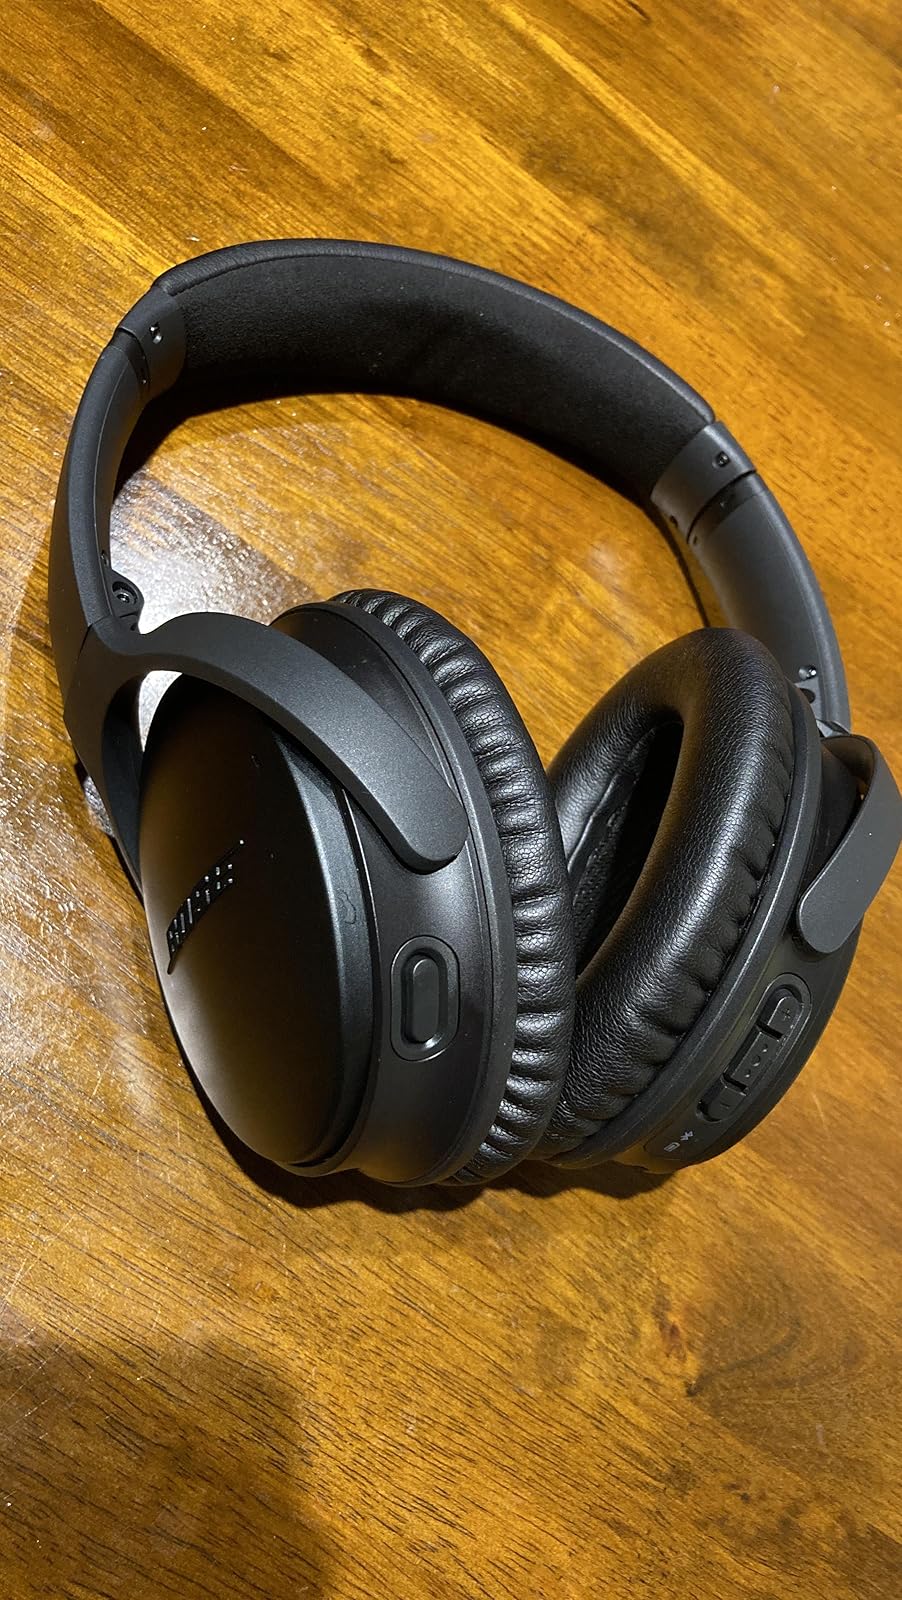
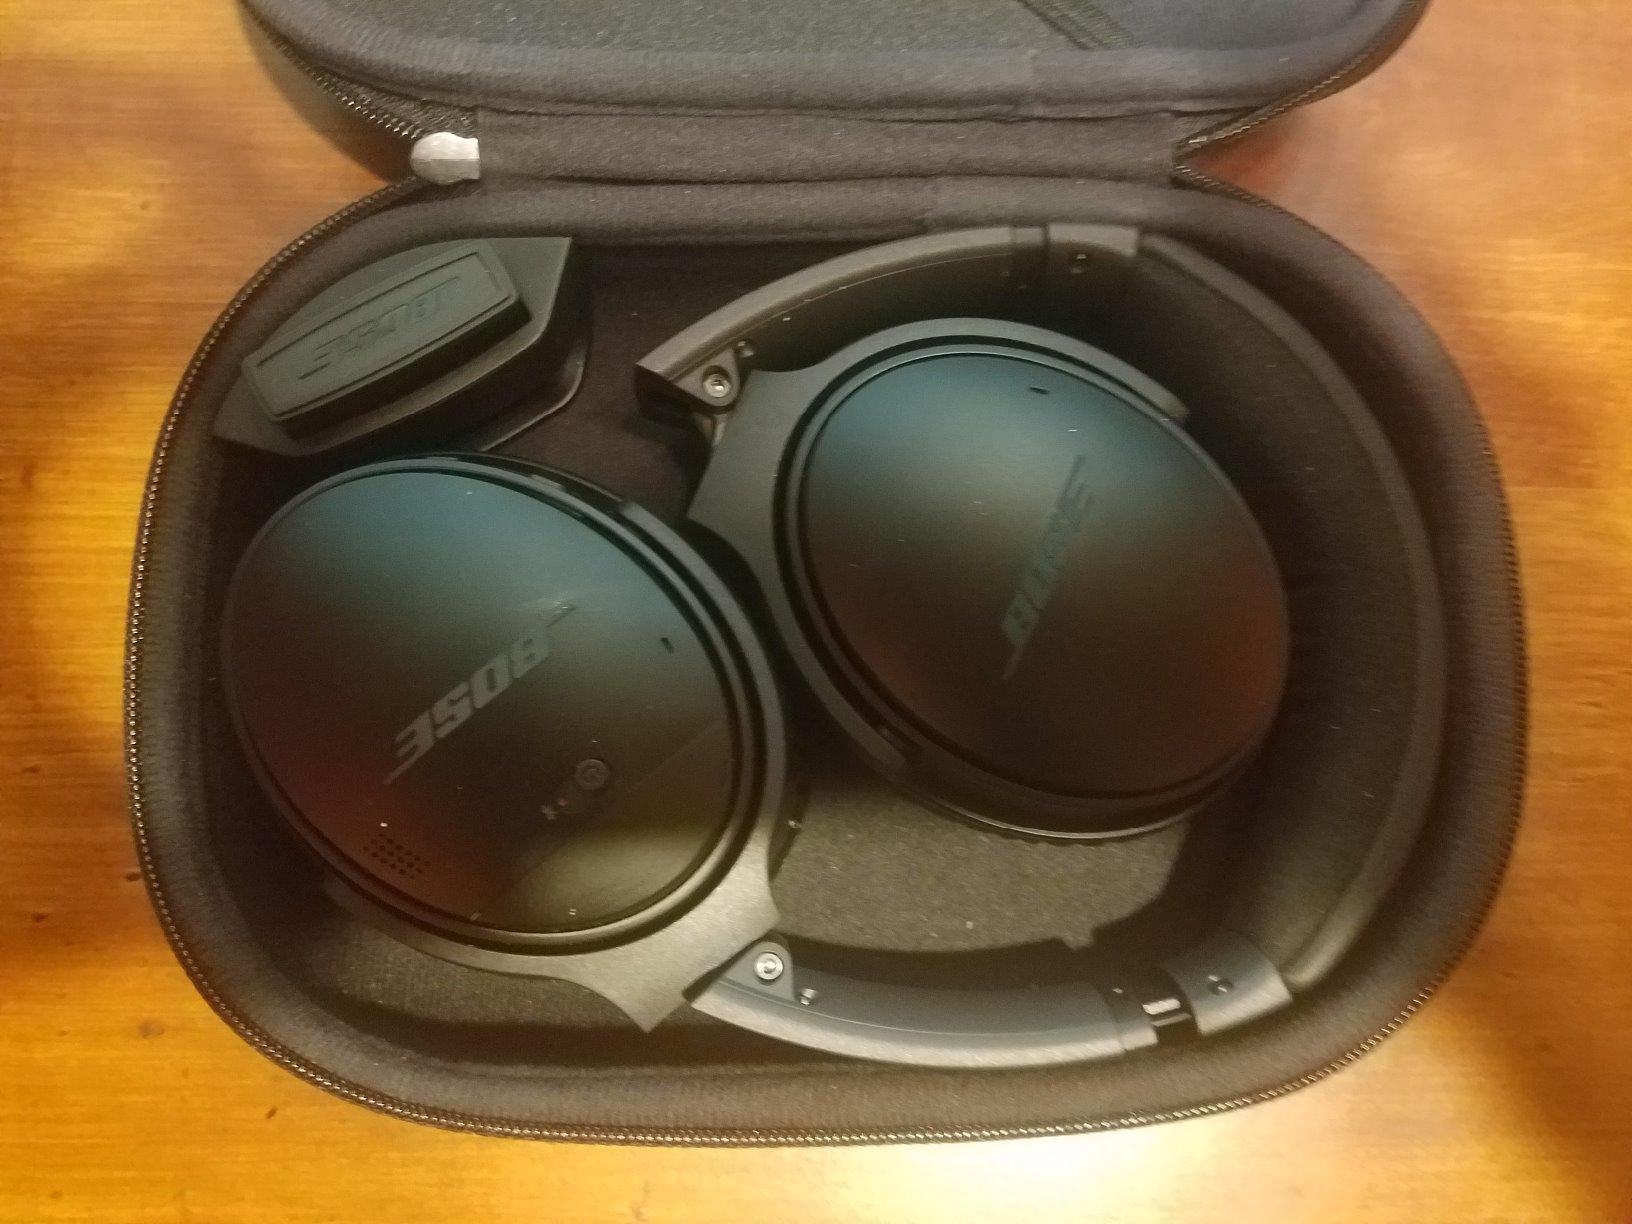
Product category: headphones
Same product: yes